Grant Anderson (footballer)

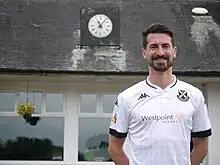

Grant Anderson (born 20 August 1986) is a Scottish professional footballer who plays as a winger for Pollok.